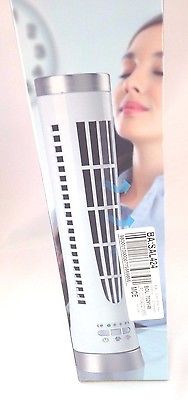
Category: fan